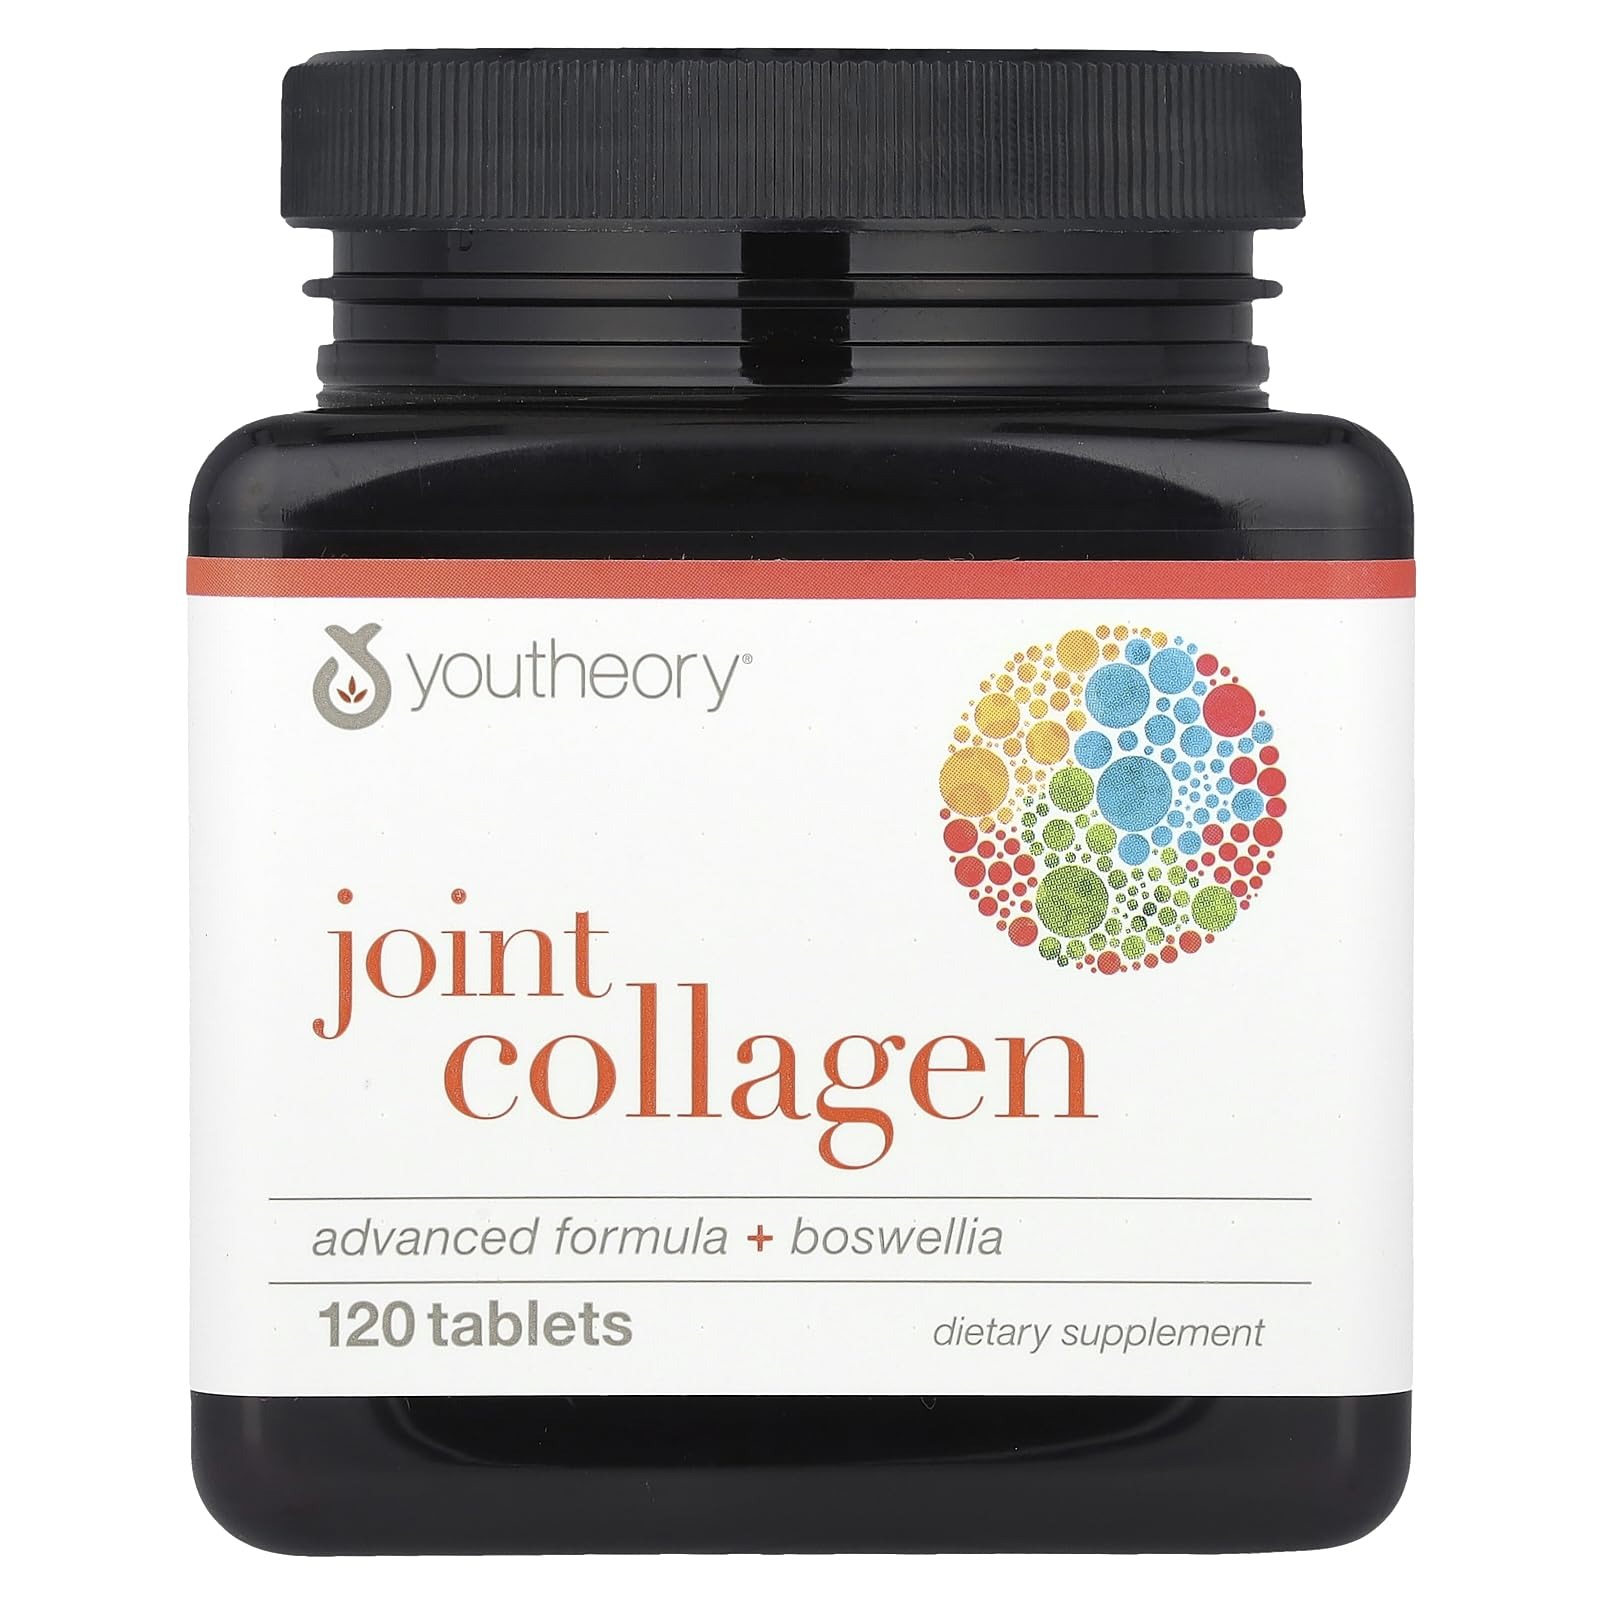
Item Name: Youtheory™ Joint Collagen Advanced Formula, 160 Tablets
Bullet Point 1: Supplements, Specialty
Bullet Point 2: Jr Red Berry; 14 Day Canister
Bullet Point 3: Macrolife Naturals
Value: 120.0
Unit: Count

Price: 24.09